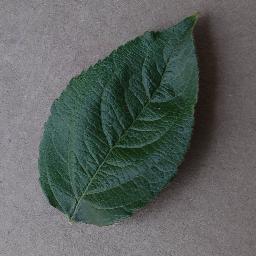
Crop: apple
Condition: healthy